Hampshire and Isle of Wight Constabulary

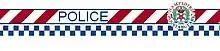
Previous Hampshire Police vehicles' livery.

Police officers wear operational and formal dress uniforms similar to other police forces in the United Kingdom.